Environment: real
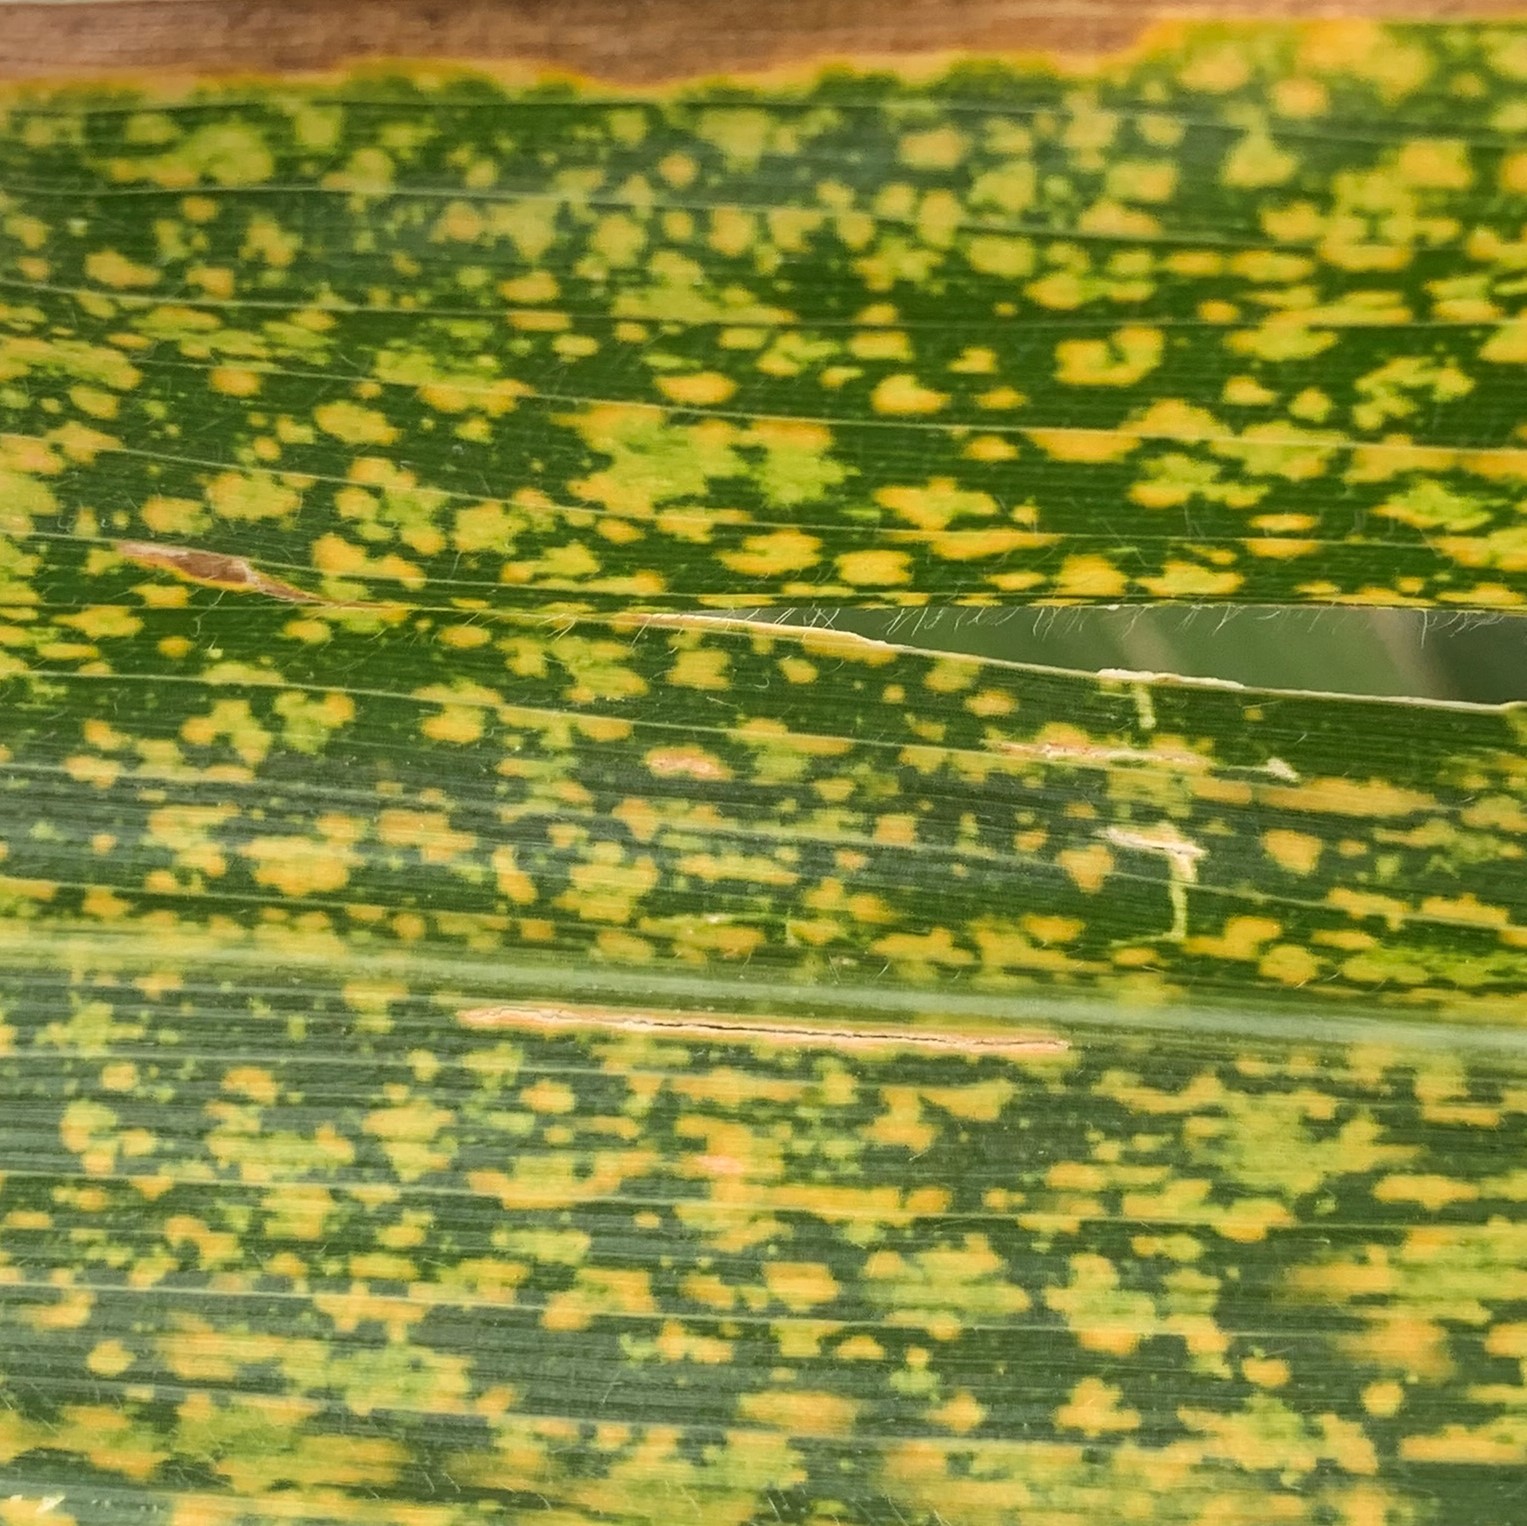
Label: lethal_necrosis